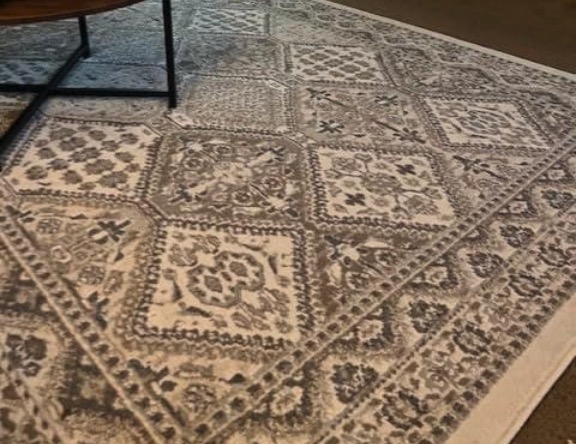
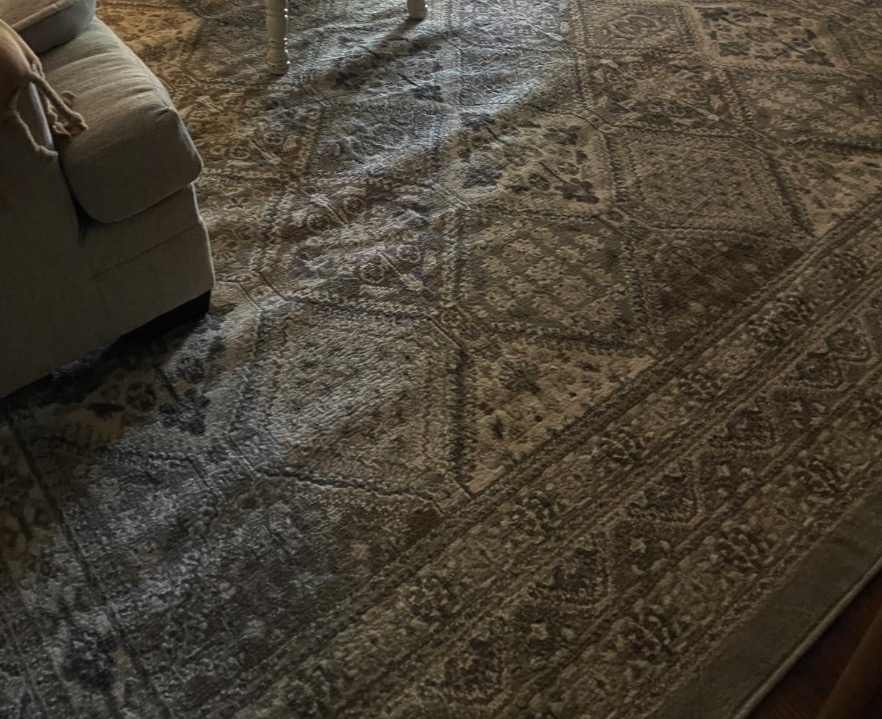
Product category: misc
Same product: yes